Walthourville, Georgia

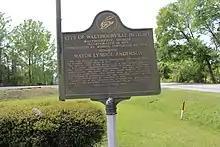
2007 Historical marker

They were sworn into office in April 1974 becoming one of the first all-women governments of a municipality in Georgia history. (The first known instance was Oak Park in 1934). Coming as it did at the height of the women's liberation movement, the all-woman government of the town attracted much attention including national coverage by A.P., UPI, "NBC Nightly News with John Chancellor" and "CBS Evening News with Walter Cronkite". The women of Walthourville, however, reportedly rejected the label of "women's libbers".